Mary Hayes Davis

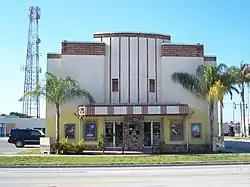
Dixie Crystal Theatre

During her years in Chicago, Mary Hayes Davis worked as an advertising agent for Marshall Field's department store, in addition to working as a journalist. She was an elected officer in the Chicago Press League, and was active in the Social Economics Club. A member of the Chicago chapter of the Cat Fanciers' Association, she had a cream-colored Persian cat named Wu Tingfang. Named after the Chinese ambassador to the United States, her cat won a blue ribbon in 1909.